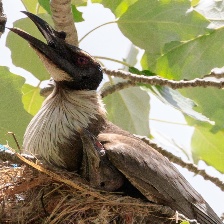
Species: NOISY FRIARBIRD
Scientific name: PHILEMON CORNICULATUS